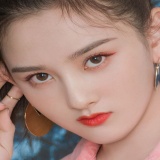
diễn viên Tống Tổ Nhi